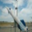
Label: rocket